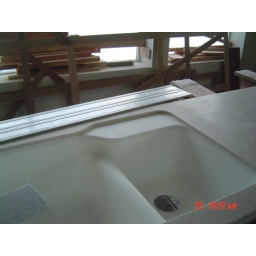
Integrated sink installation in solid surface countertop with faucet well.